Manabe Akikatsu

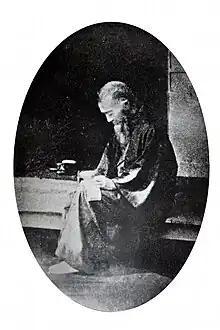

was the 7th "daimyō" of Sabae Domain in Echizen Province under the Tokugawa shogunate of Edo period Japan. His courtesy title was "Shimōsa-no-kami", and his Court rank was Junior Fifth Rank, Lower Grade, later raised to Junior Fourth Rank, Lower Grade. He was the 8th hereditary chieftain of the Manabe clan.